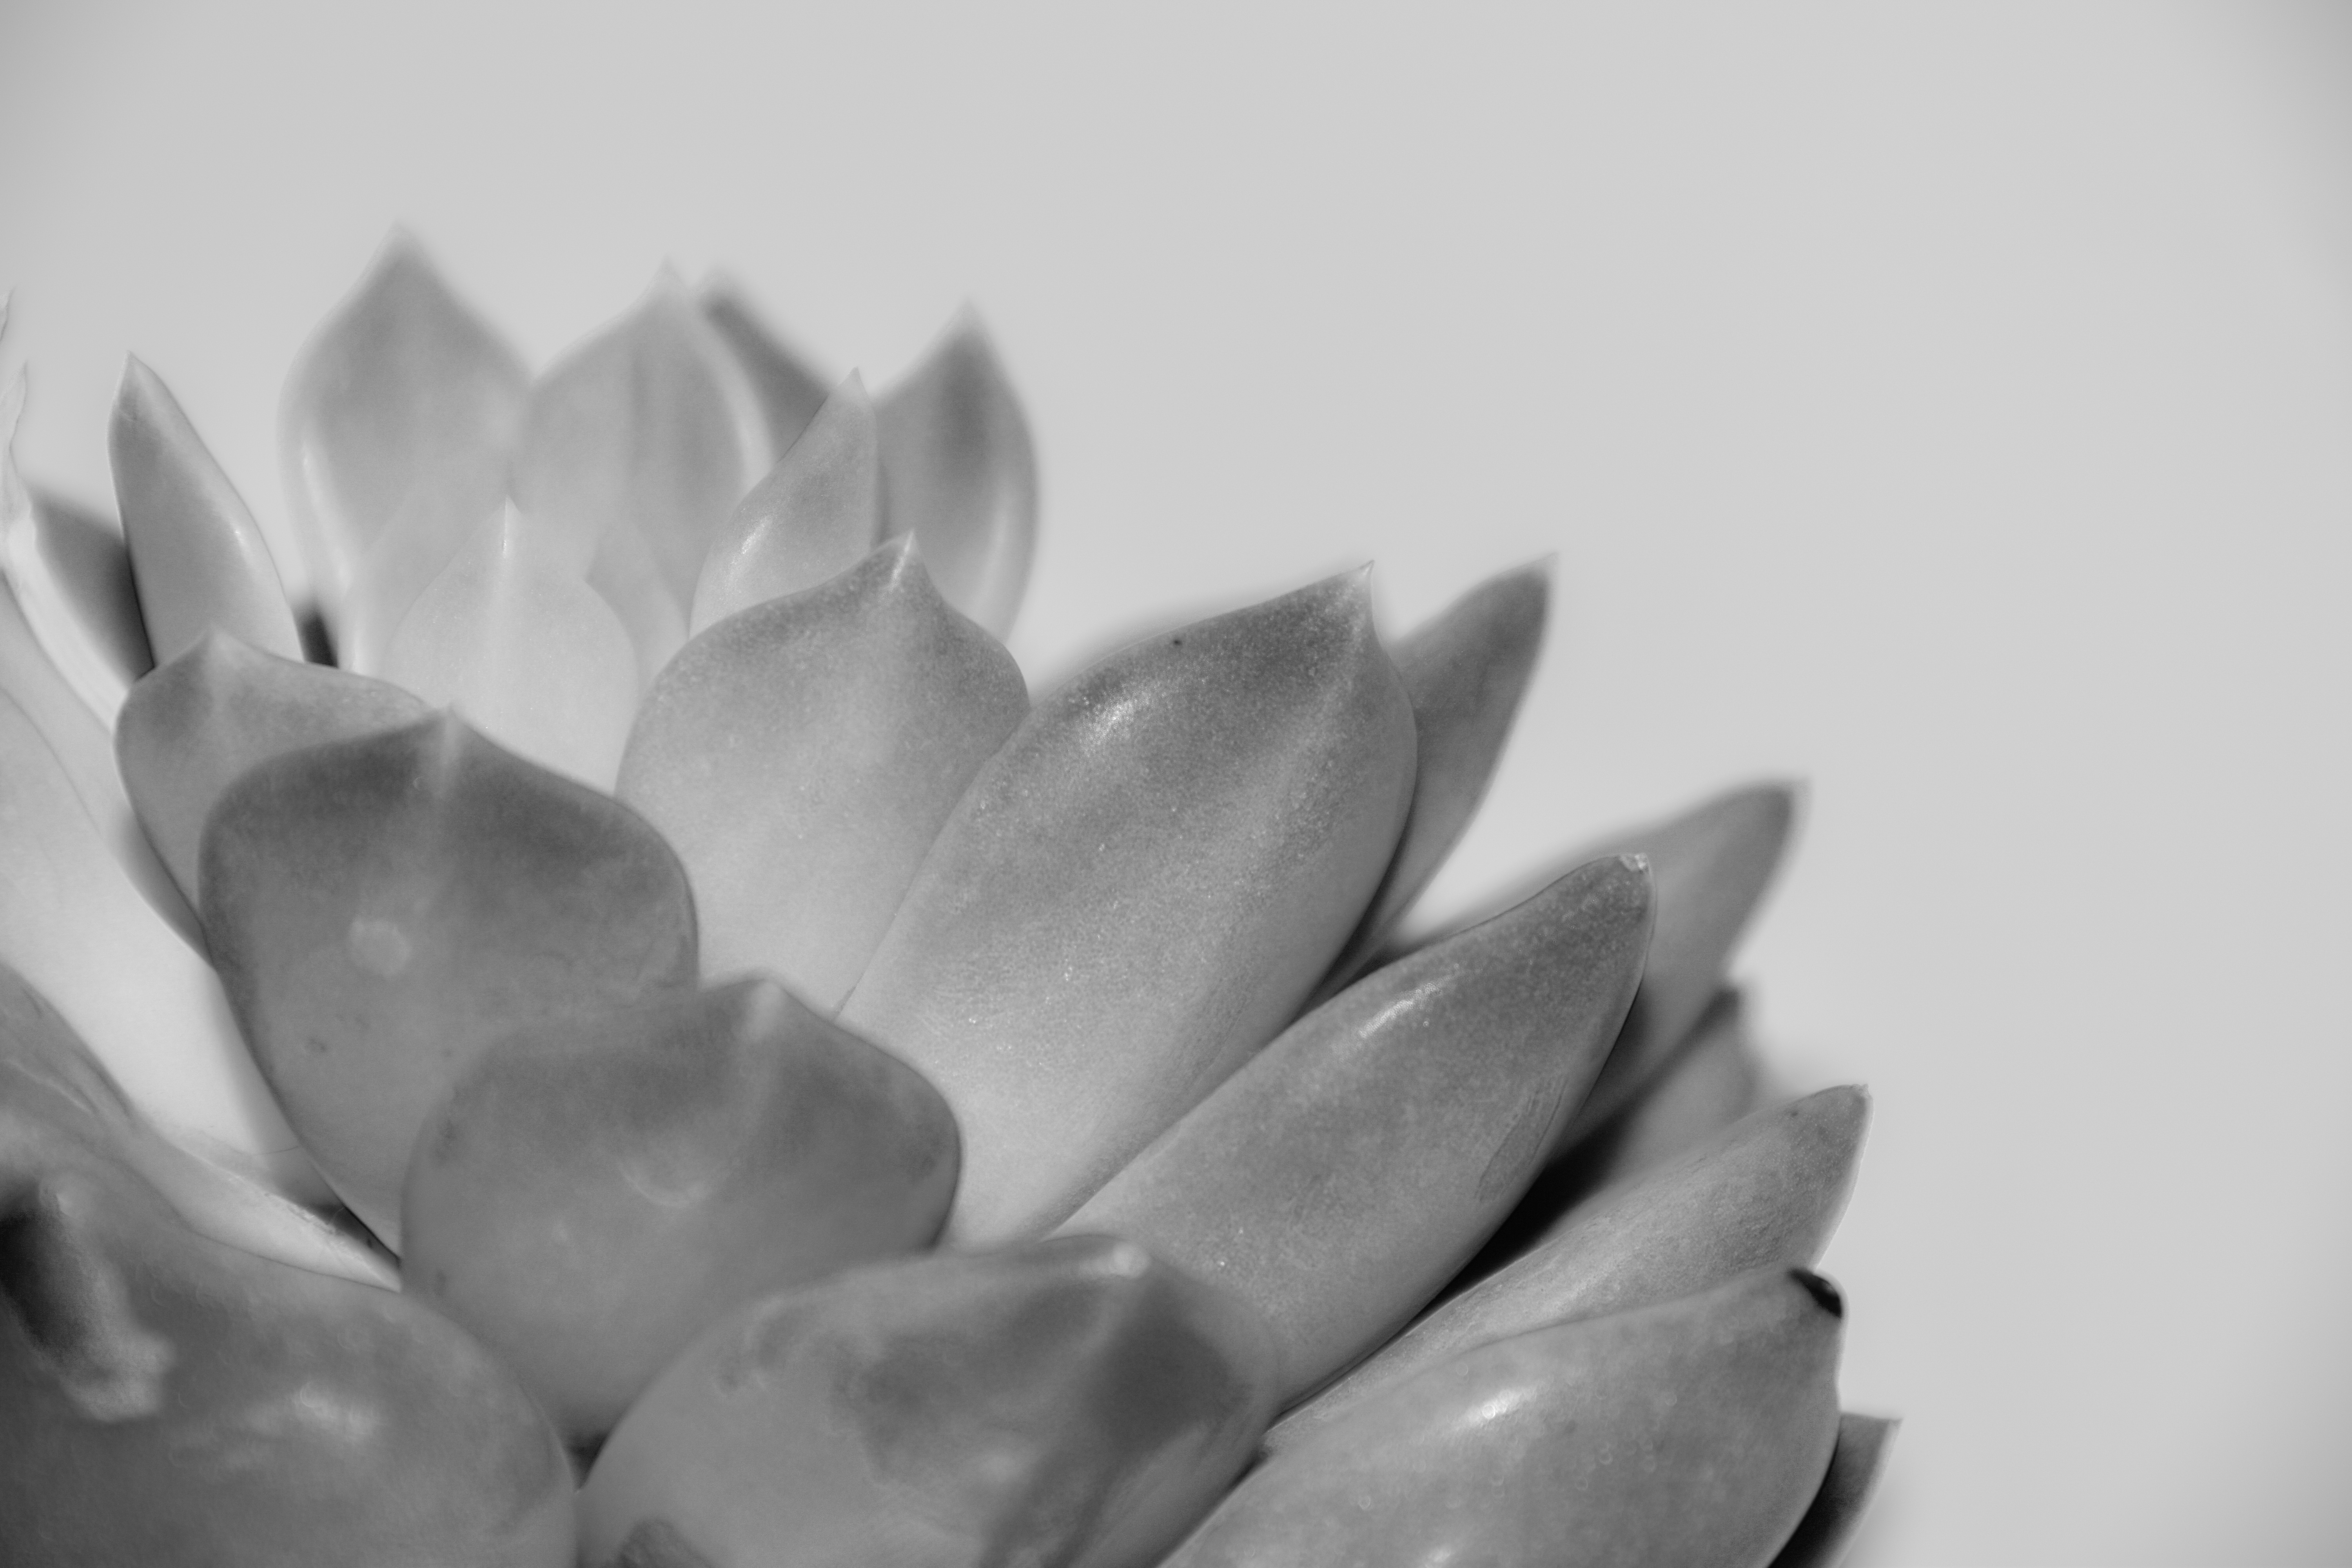
black, white, monochrome photography, black and white, petal, still life photography, flower, botany, plant, monochrome, photography, water lily, style